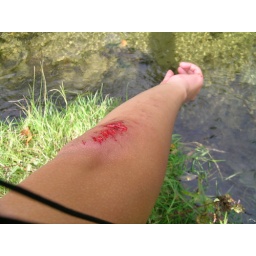
Rule #54--never coast down a loose gravel hill in your smallest gear at 50 km/h.